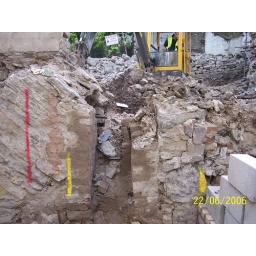
Below ground floor level under d7